Sphecius speciosus

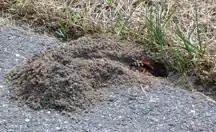
A female "S. speciosus" digging a burrow next to a driveway

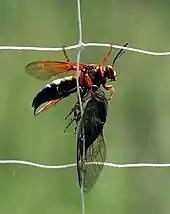
Eastern cicada-killer wasp holding a paralyzed cicada at John Heinz National Wildlife Refuge

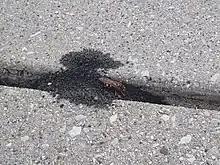
Wasp burrows between the gaps in a concrete driveway.

Solitary wasps like the eastern cicada killer are very different in their behavior from the social wasps such as hornets, yellowjackets, or paper wasps. Cicada killer females use their stings to paralyze their prey (cicadas) rather than to defend their nests; unlike most social wasps and bees, they do not attempt to sting unless handled roughly. Adults feed on flower nectar and other plant sap exudates.